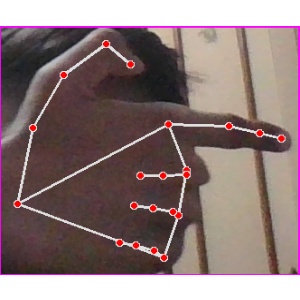
अक्षर: ब